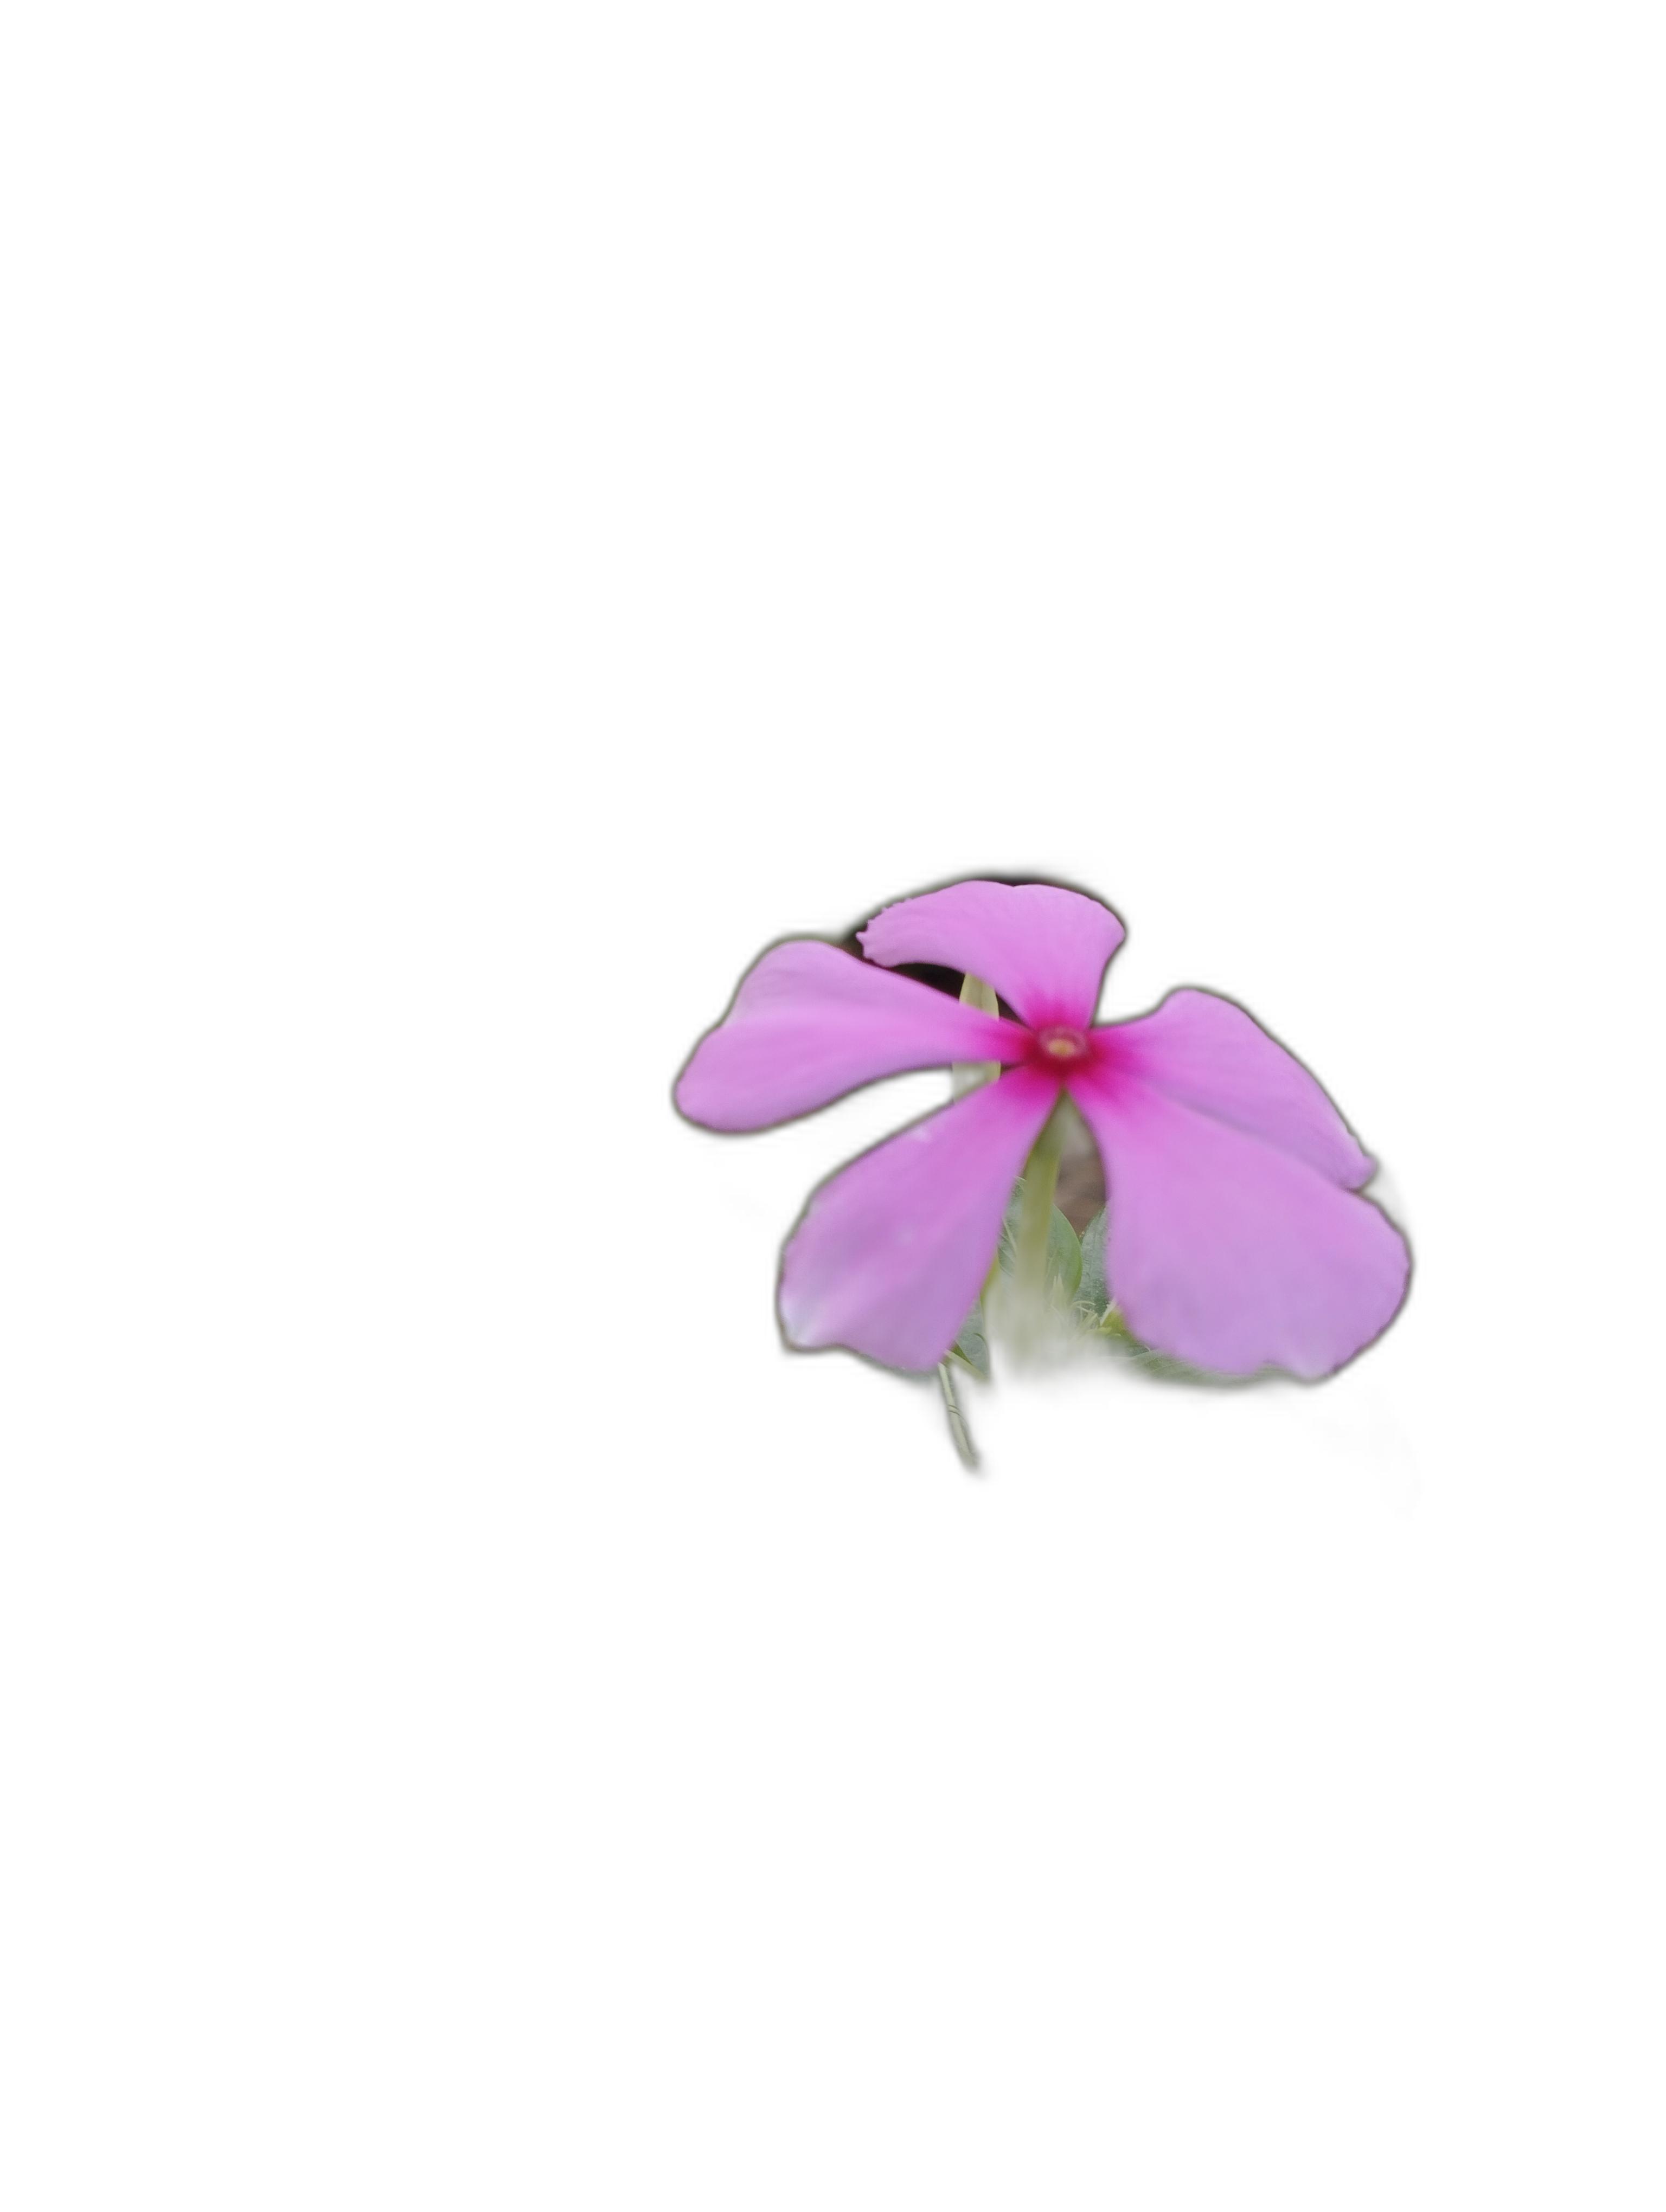
Label: Madagascar periwinkle